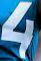
Number: 4